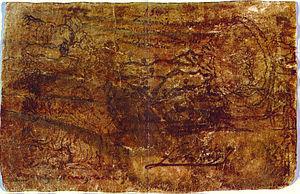
Juan Diego Cuauhtlatoatzin, né en 1474 et décédé le 30 mai 1548 à Mexico, également connu sous le nom de Juan Diego ou saint Juean Diego est le premier chrétien Amérindien déclaré saint par l'Église catholique. Il est canonisé par le pape Jean-Paul II en 2002, sa fête est liturgiquement commémorée le 9 décembre par l'Église. La tradition en fait un Indien mexicain de la tribu des Nahuas qui aurait assisté en 1531 à l'apparition de la Vierge Marie sous la représentation de la Vierge de Guadalupe.